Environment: real
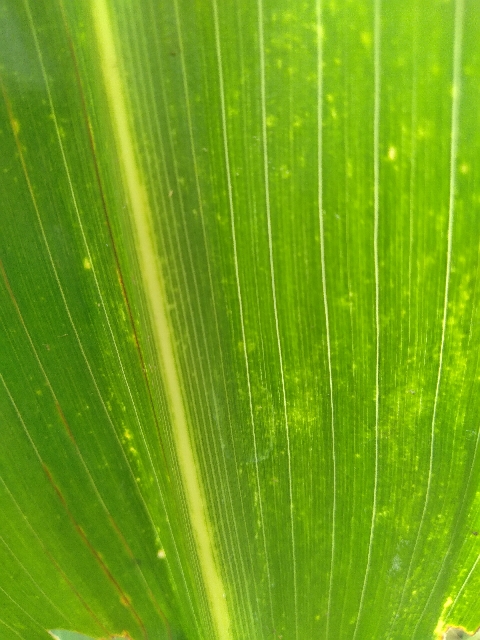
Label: lethal_necrosis